Eduardo Campos

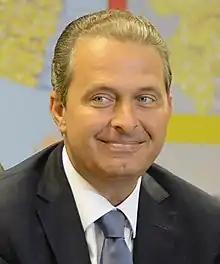
Eduardo Campos in March 2013

Eduardo Henrique Accioly Campos (10 August 1965 – 13 August 2014) was a Brazilian congressman and governor. Born and raised in Recife, in the Northeast Brazil, he graduated in Economics from the Recife's Federal University of Pernambuco. Campos' maternal grandfather, the governor of the Brazilian state, Pernambuco, made him his Financial Secretary. Campos became a federal congressman in Brazil and got Pernambuco federal money for a shipyard, railways and an oil refinery. Later, as Brazil's Minister for Science and Technology, he supported stem-cell research. He served two terms as governor of his home state, Pernambuco. He helped hospitals, secondary schools, wind power, farms, poor people and anti-crime data-mining. In his 2014 campaign for president of Brazil he criticized the incumbent and her Workers' Party and positioned himself as the business-friendly leader of the Brazilian Socialist Party. For outdoor rallies and local radio interviews, he criss-crossed the country by rented jet. He died on 13 August 2014, three days after his 49th birthday, when his plane crashed in poor weather in the city of Santos.